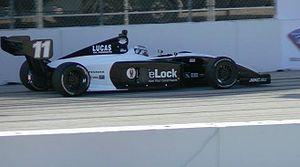
James Davison est un pilote automobile australien.